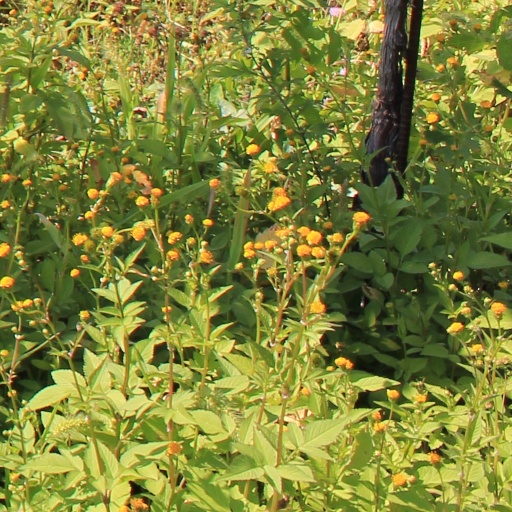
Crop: grape